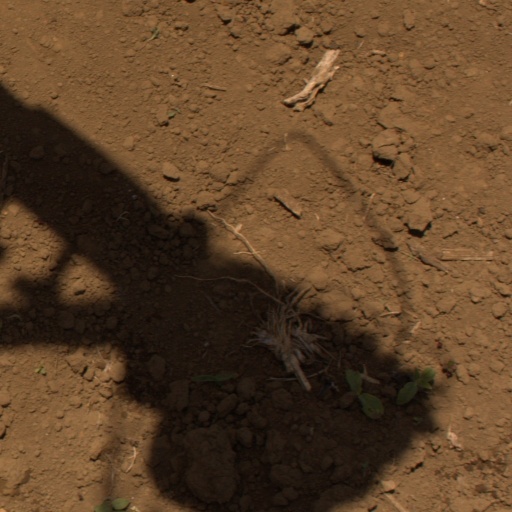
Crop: Jerusalem artichoke